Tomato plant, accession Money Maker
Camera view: vertical (180 deg); turntable rotation: 120 degrees
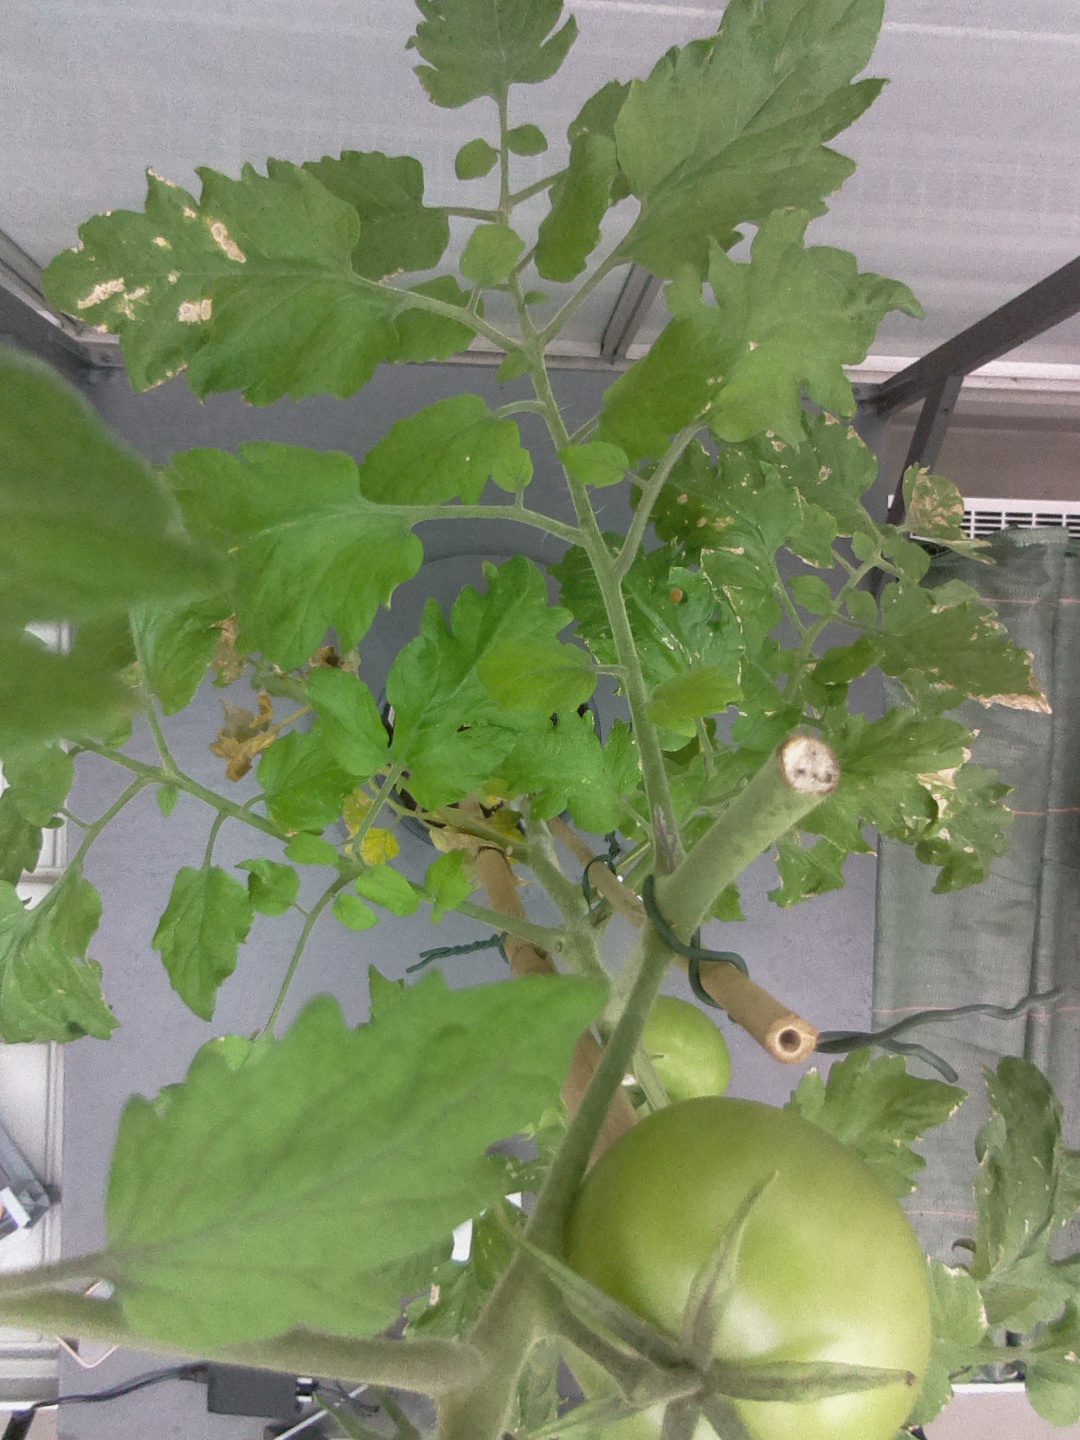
BBCH growth stage 76: 60%-70% of final fruit size